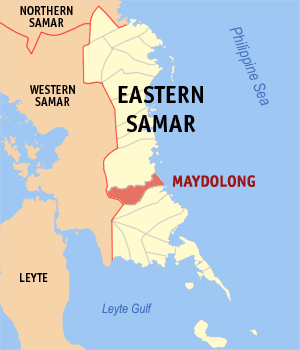
Maydolong est une localité de la province du Samar oriental, aux Philippines. En 2015, elle compte 14 743 habitants.